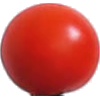
Label: Tomato Cherry Red 1